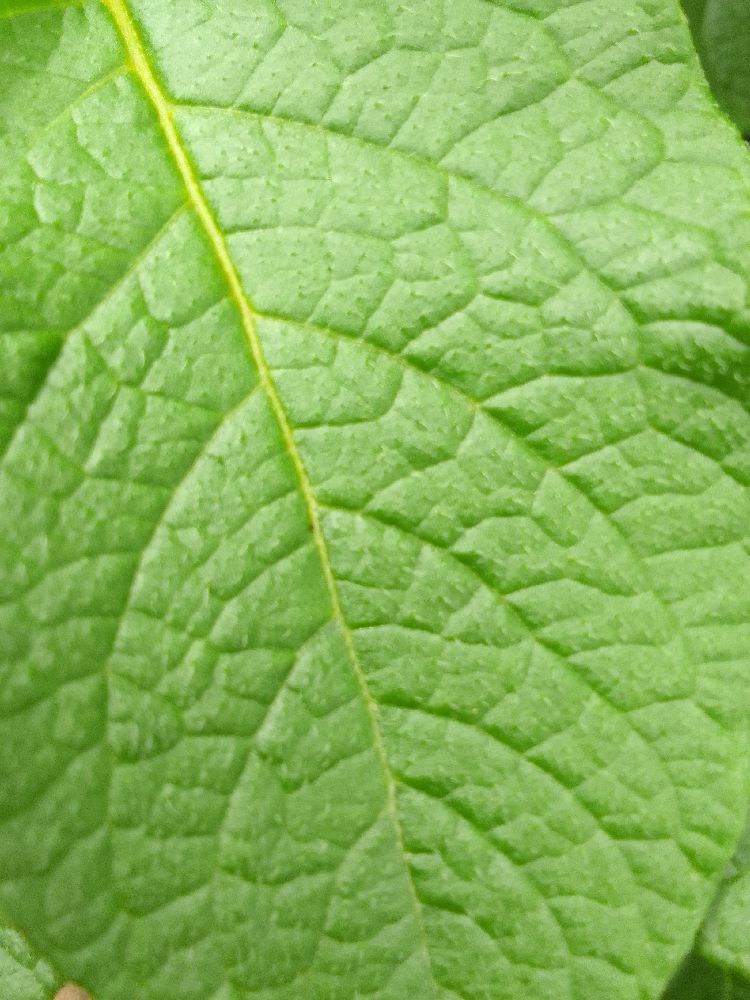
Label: Healthy